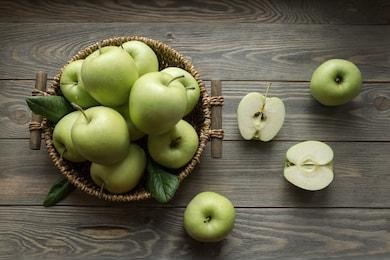
Label: apple